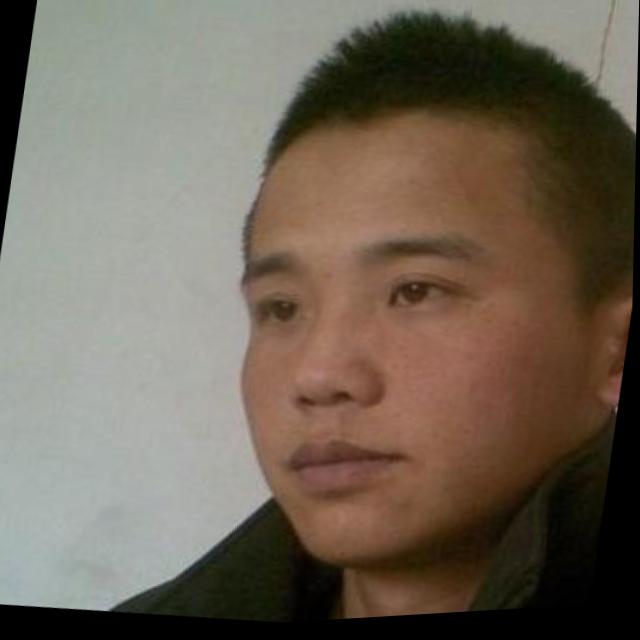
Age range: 21-44